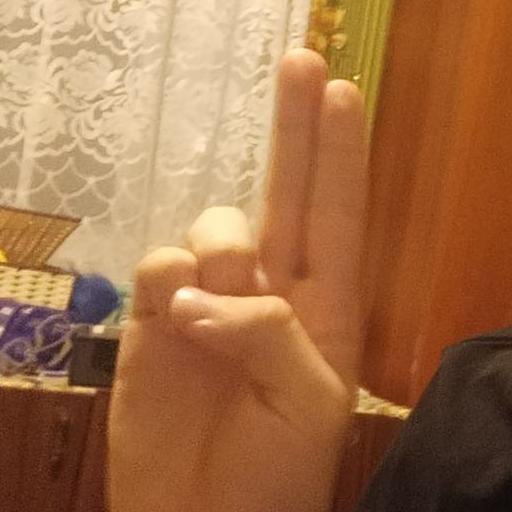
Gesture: two_up